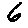
Label: 6